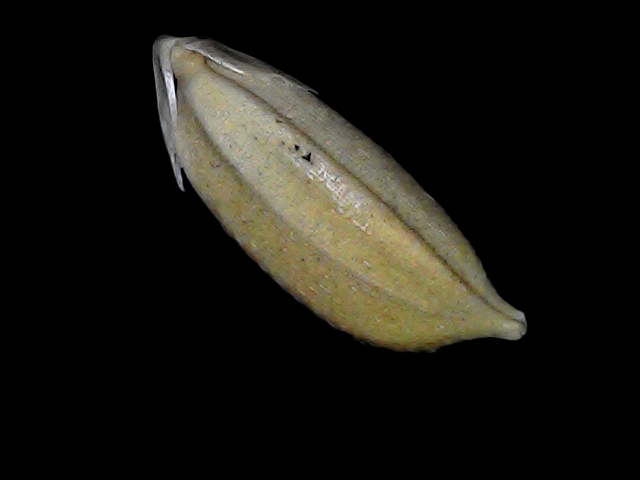
Rice variety: Bd34